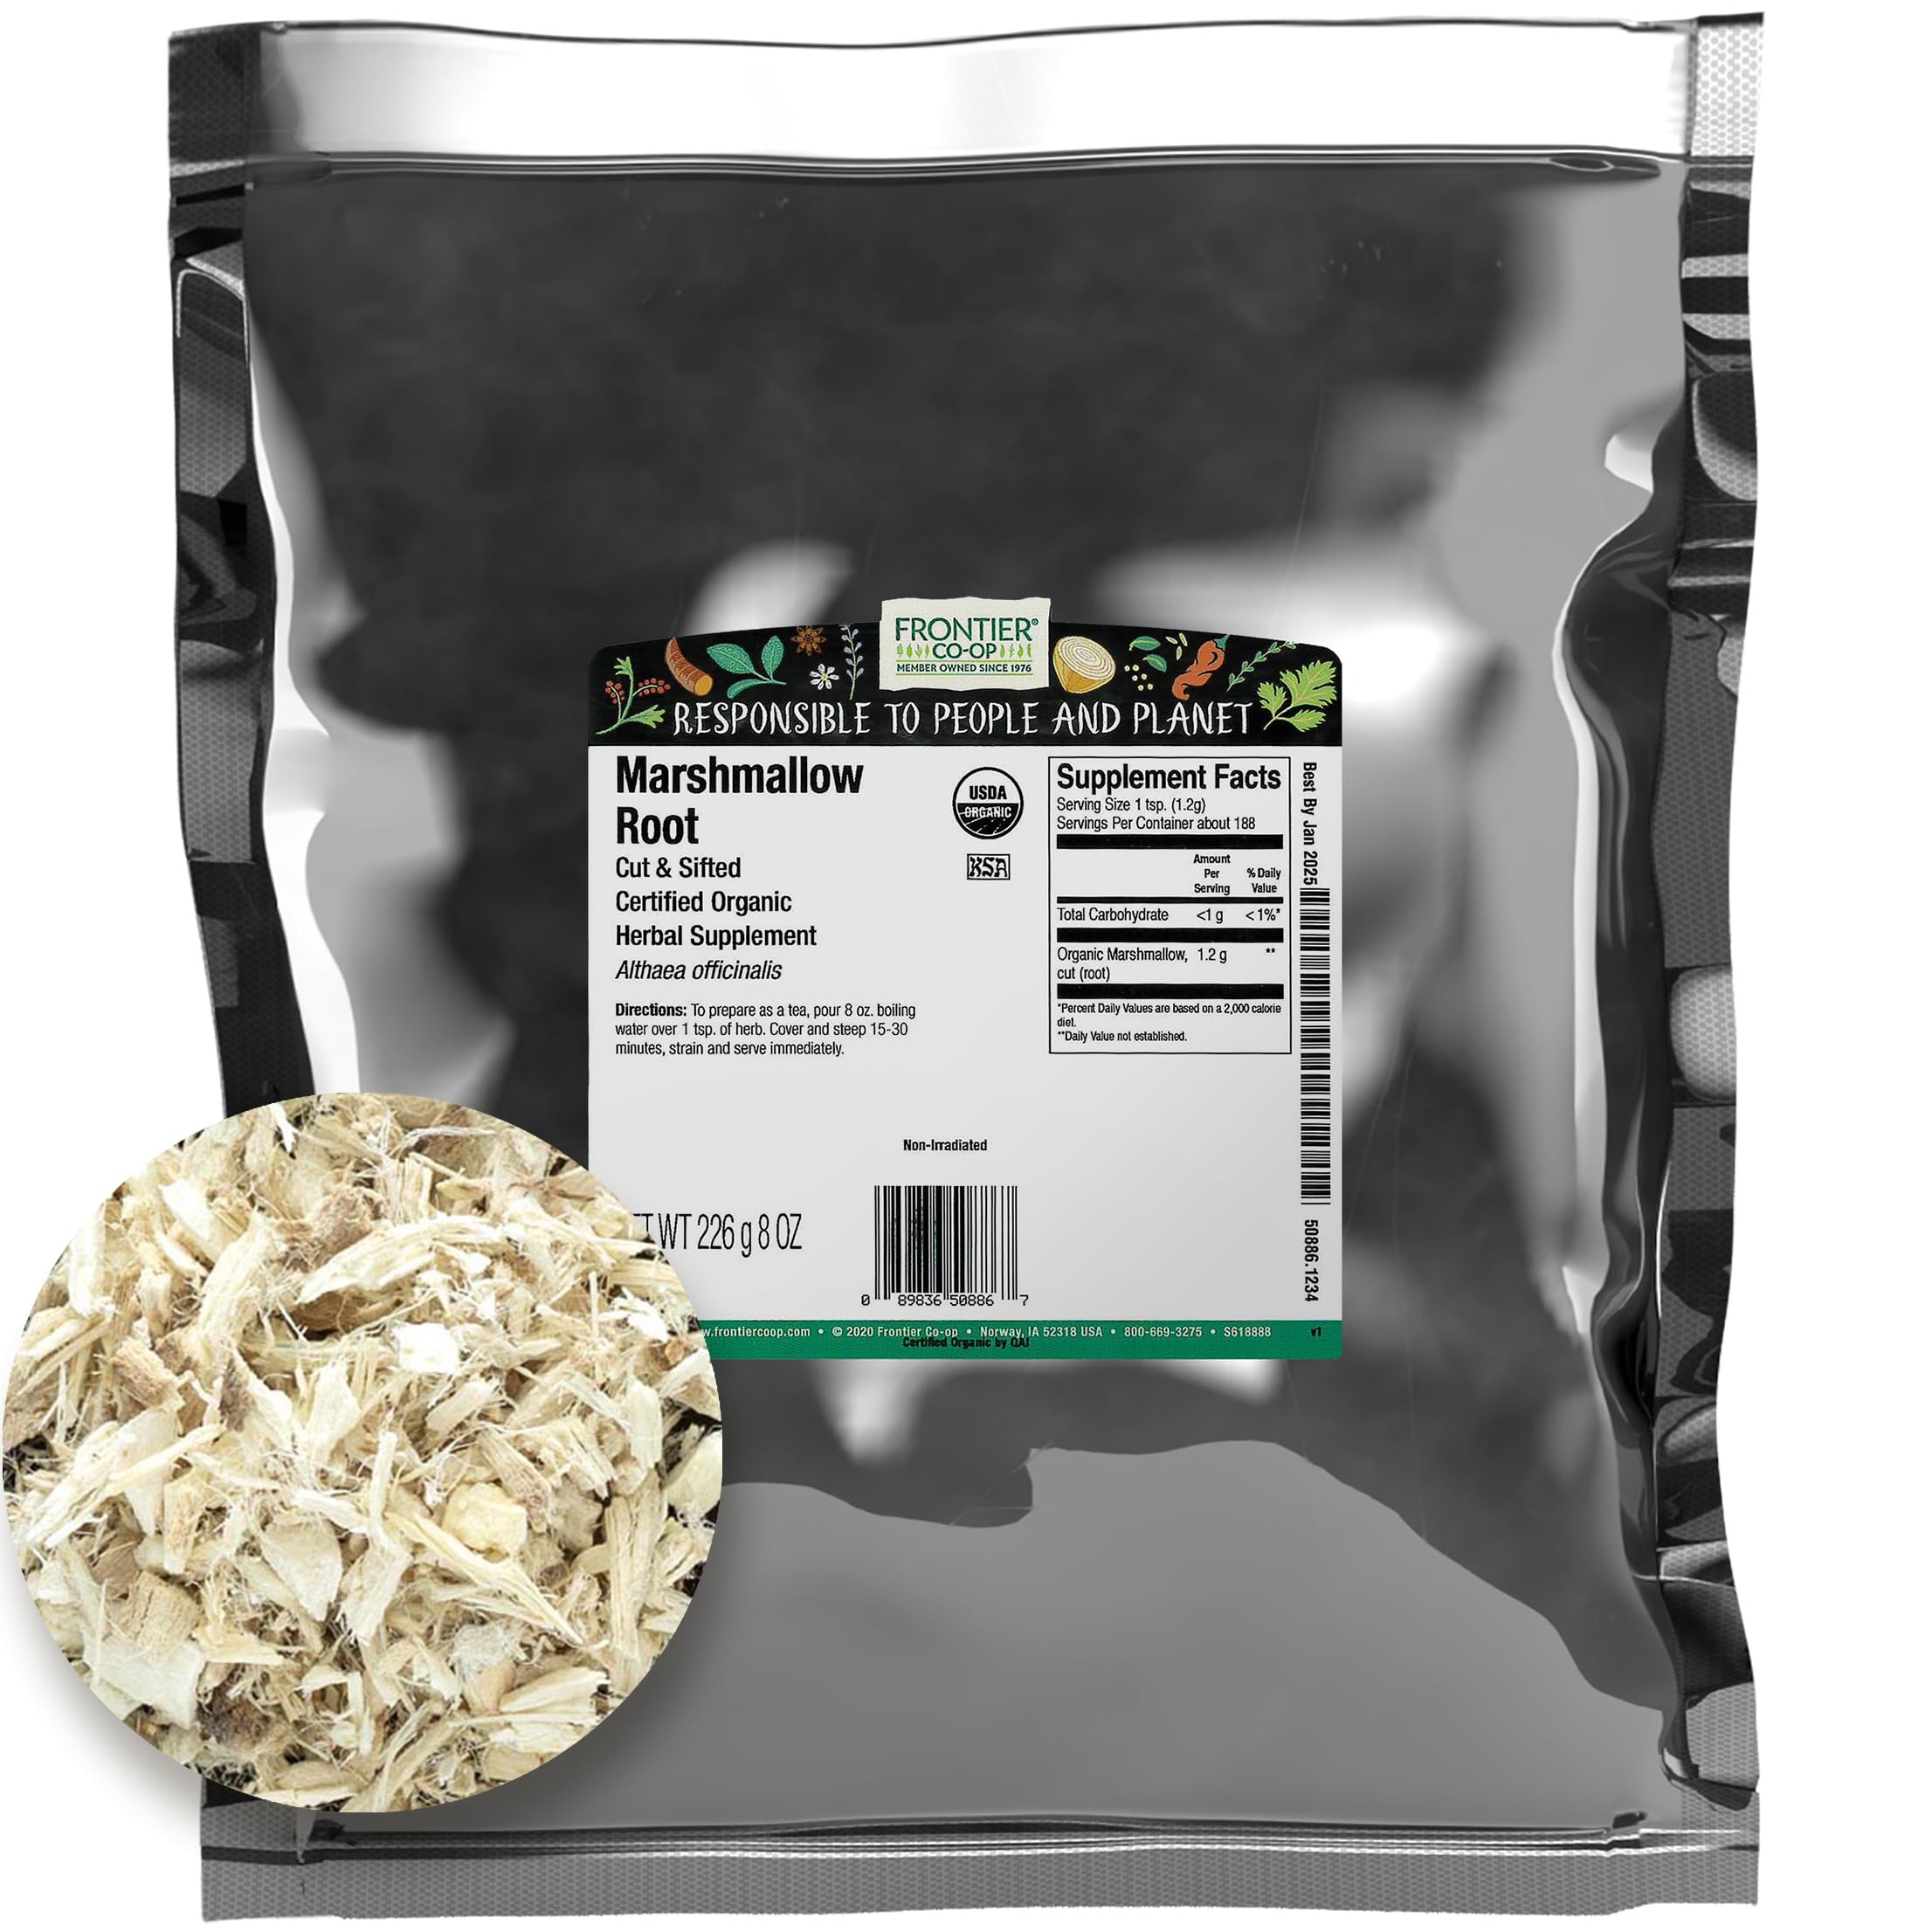
Item Name: Frontier Co-op Organic Marshmallow Root, 8-Ounce Bulk, Wellness Recipes, Beverages, Skin Care, Gluten Free, Kosher
Bullet Point 1: MARSHMALLOW ROOT - A key ingredient in many syrups, teas, ointments, lozenges and many other marshmallow root herb recipes. It is derived from the root of the marshmallow plant.
Bullet Point 2: BEST USES - Popular in household wellness recipes because of its sweet taste and starchy aroma. Marshmallow root is also used as traditional soothing support for the digestive system.
Bullet Point 3: EXCEPTIONAL FLAVOR, RESPONSIBLY SOURCED - Use responsibly-sourced spices to elevate your meals and give back to the planet through sustainable farming practices - adding flavor, depth and meaning to everything you create.
Bullet Point 4: COMMITTED TO PEOPLE & PLANET - Our sustainable sourcing programs start with a commitment and investment in our growers. Through mutually beneficial partnerships, we source our ingredients ethically and responsibly.
Bullet Point 5: ABOUT US - We are Frontier Co-op, a global leader in natural and organic products. As an ethically committed herb and spice company, we are united by our mission to put people and planet before profits.
Value: 8.0
Unit: Ounce

Price: 15.74